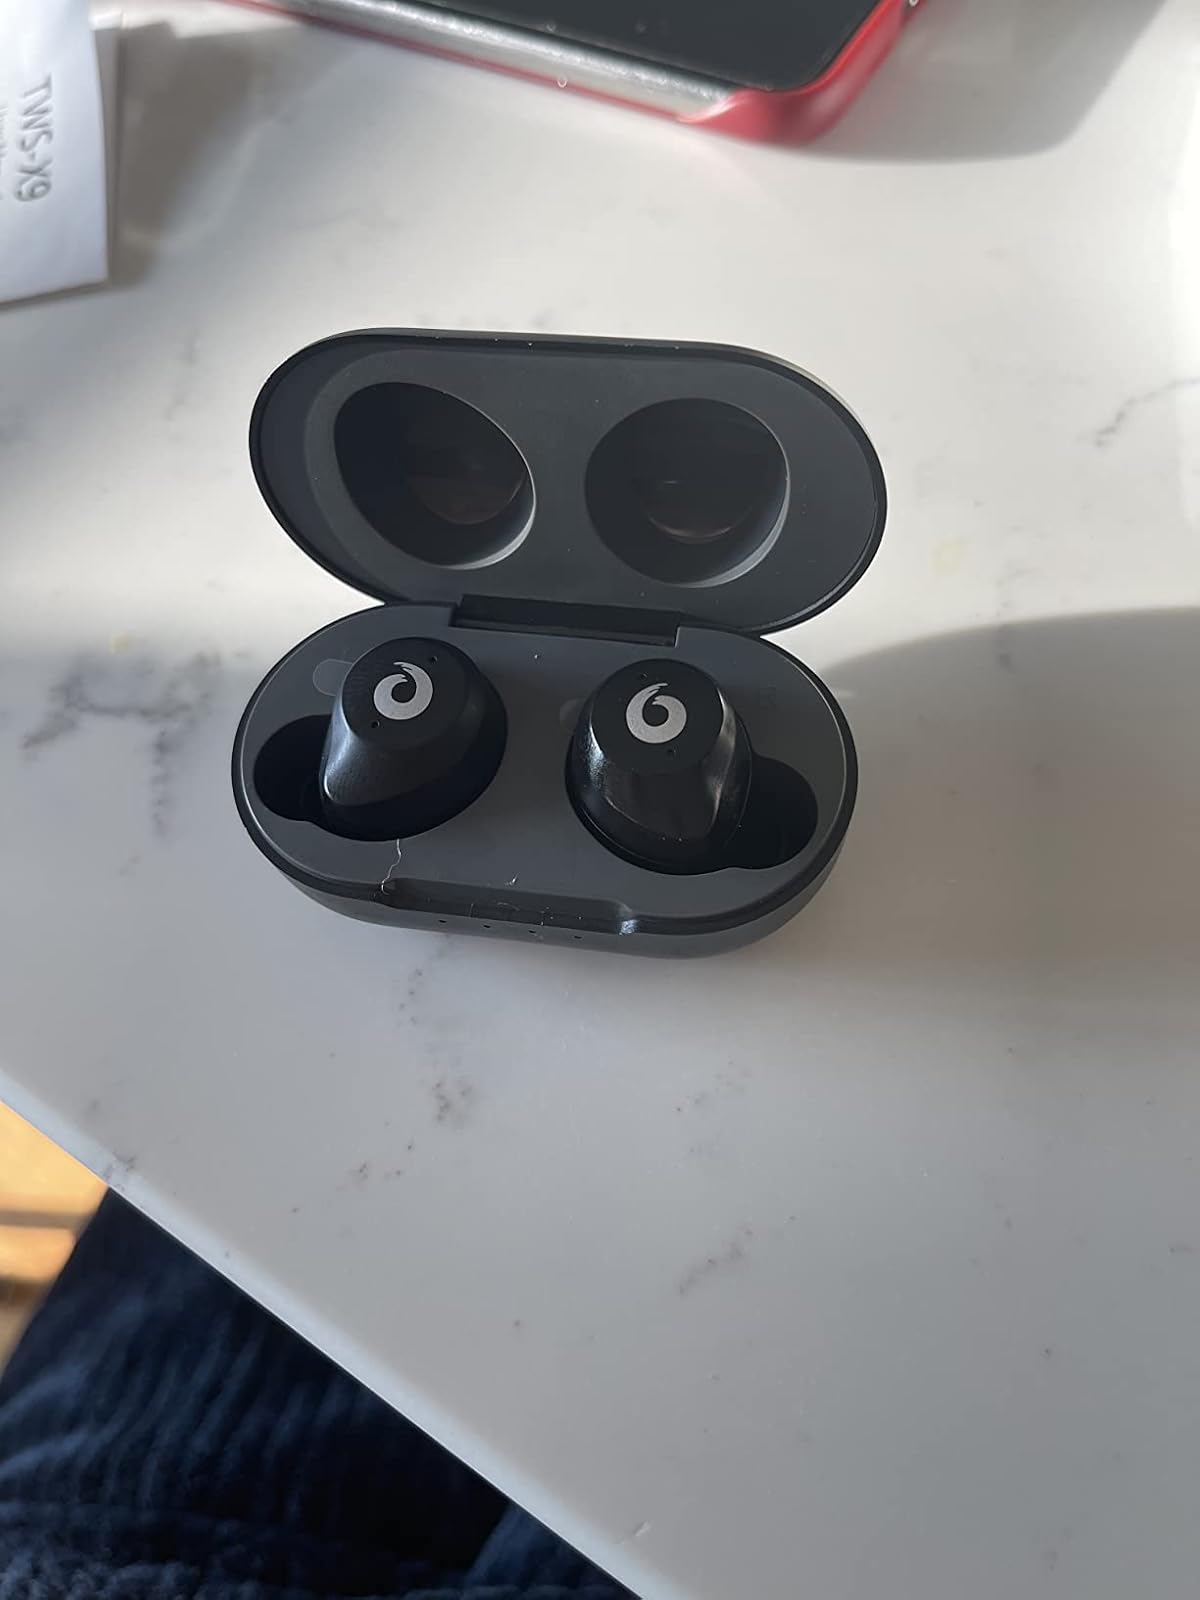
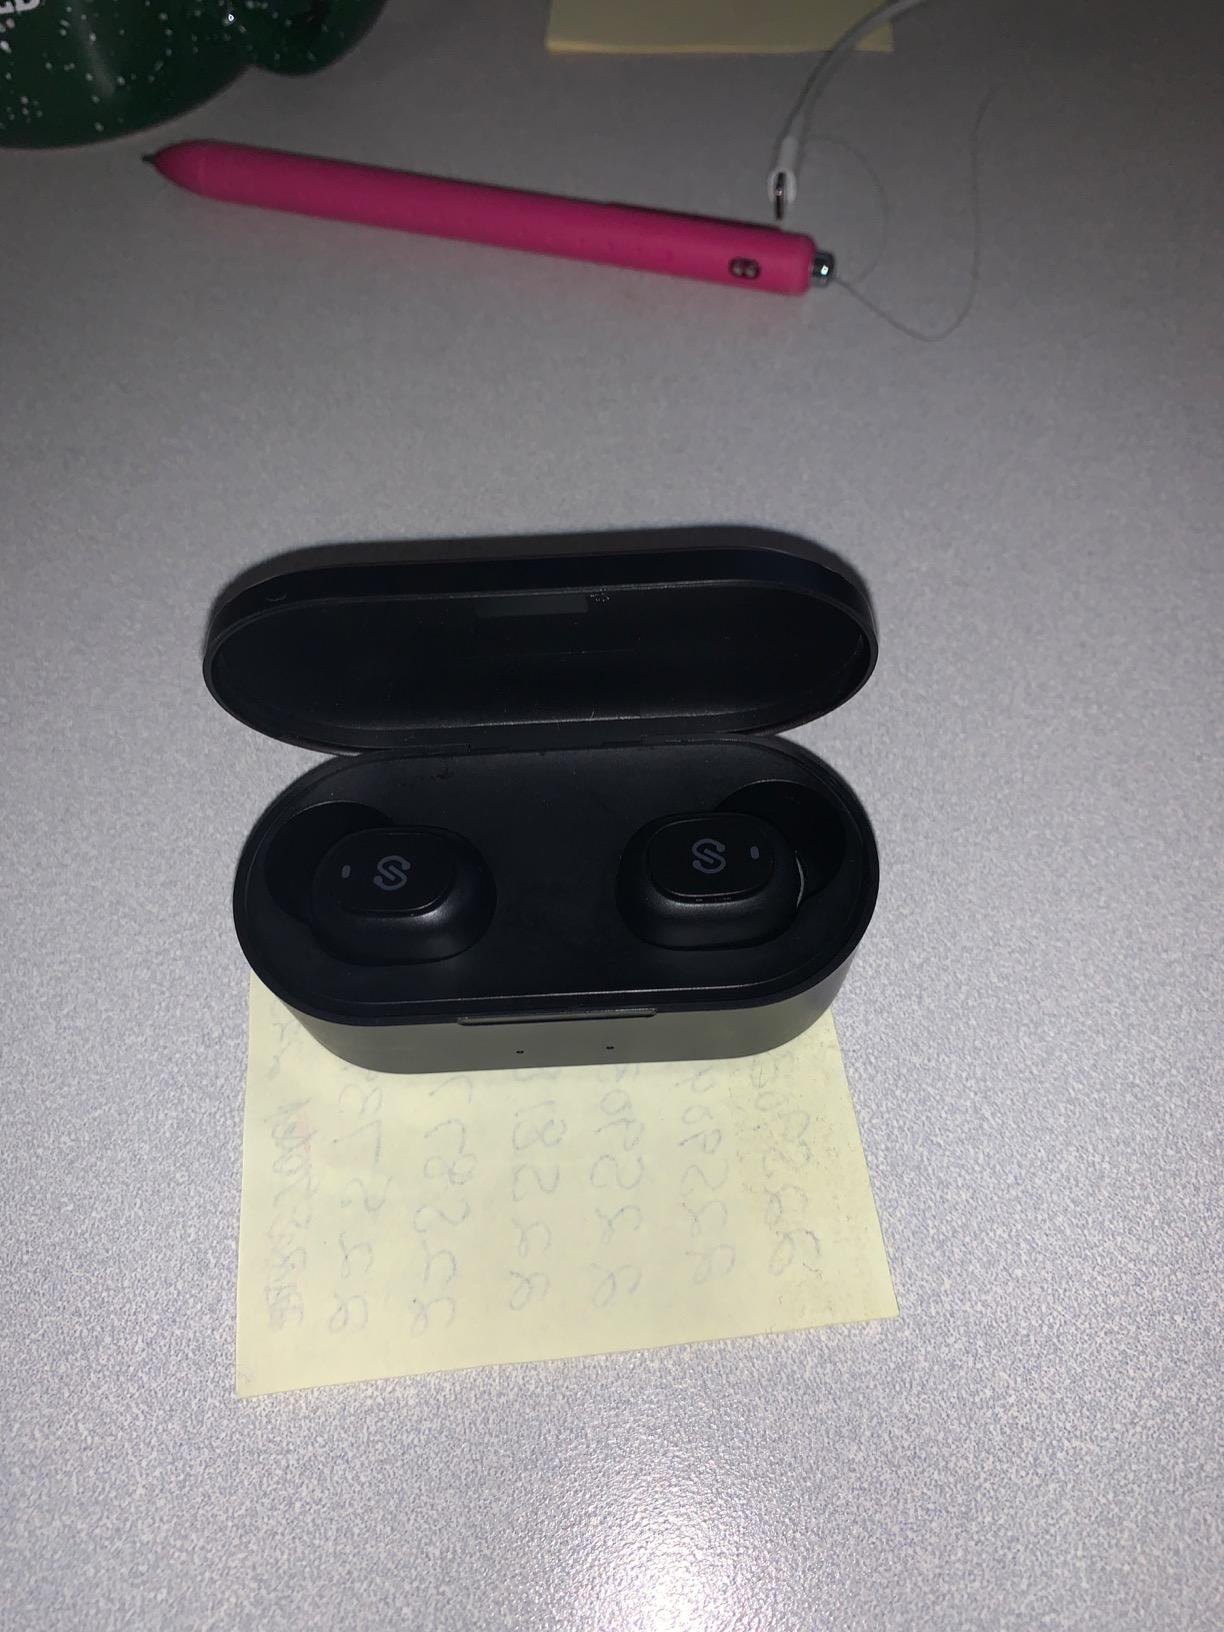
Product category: earbuds
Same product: no